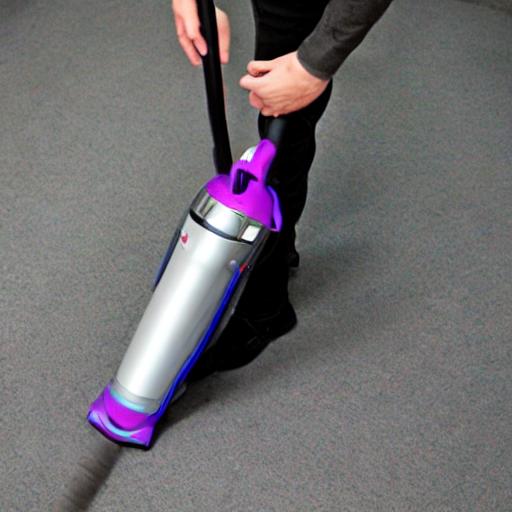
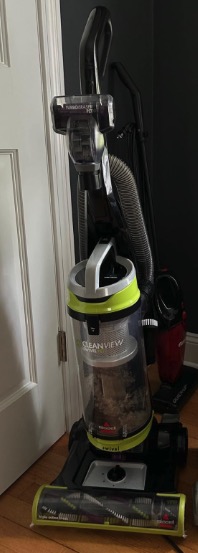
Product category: items_vacuum
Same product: no